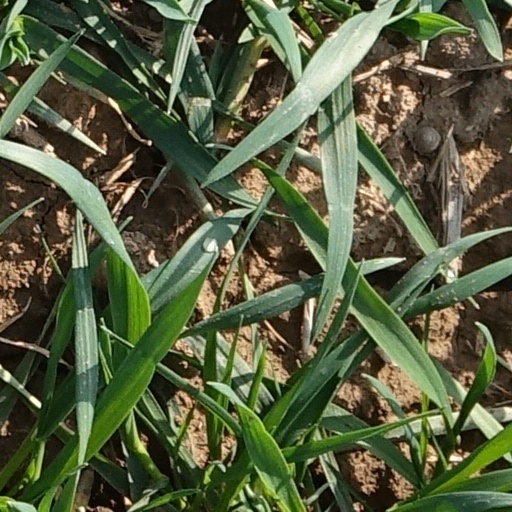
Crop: wheat